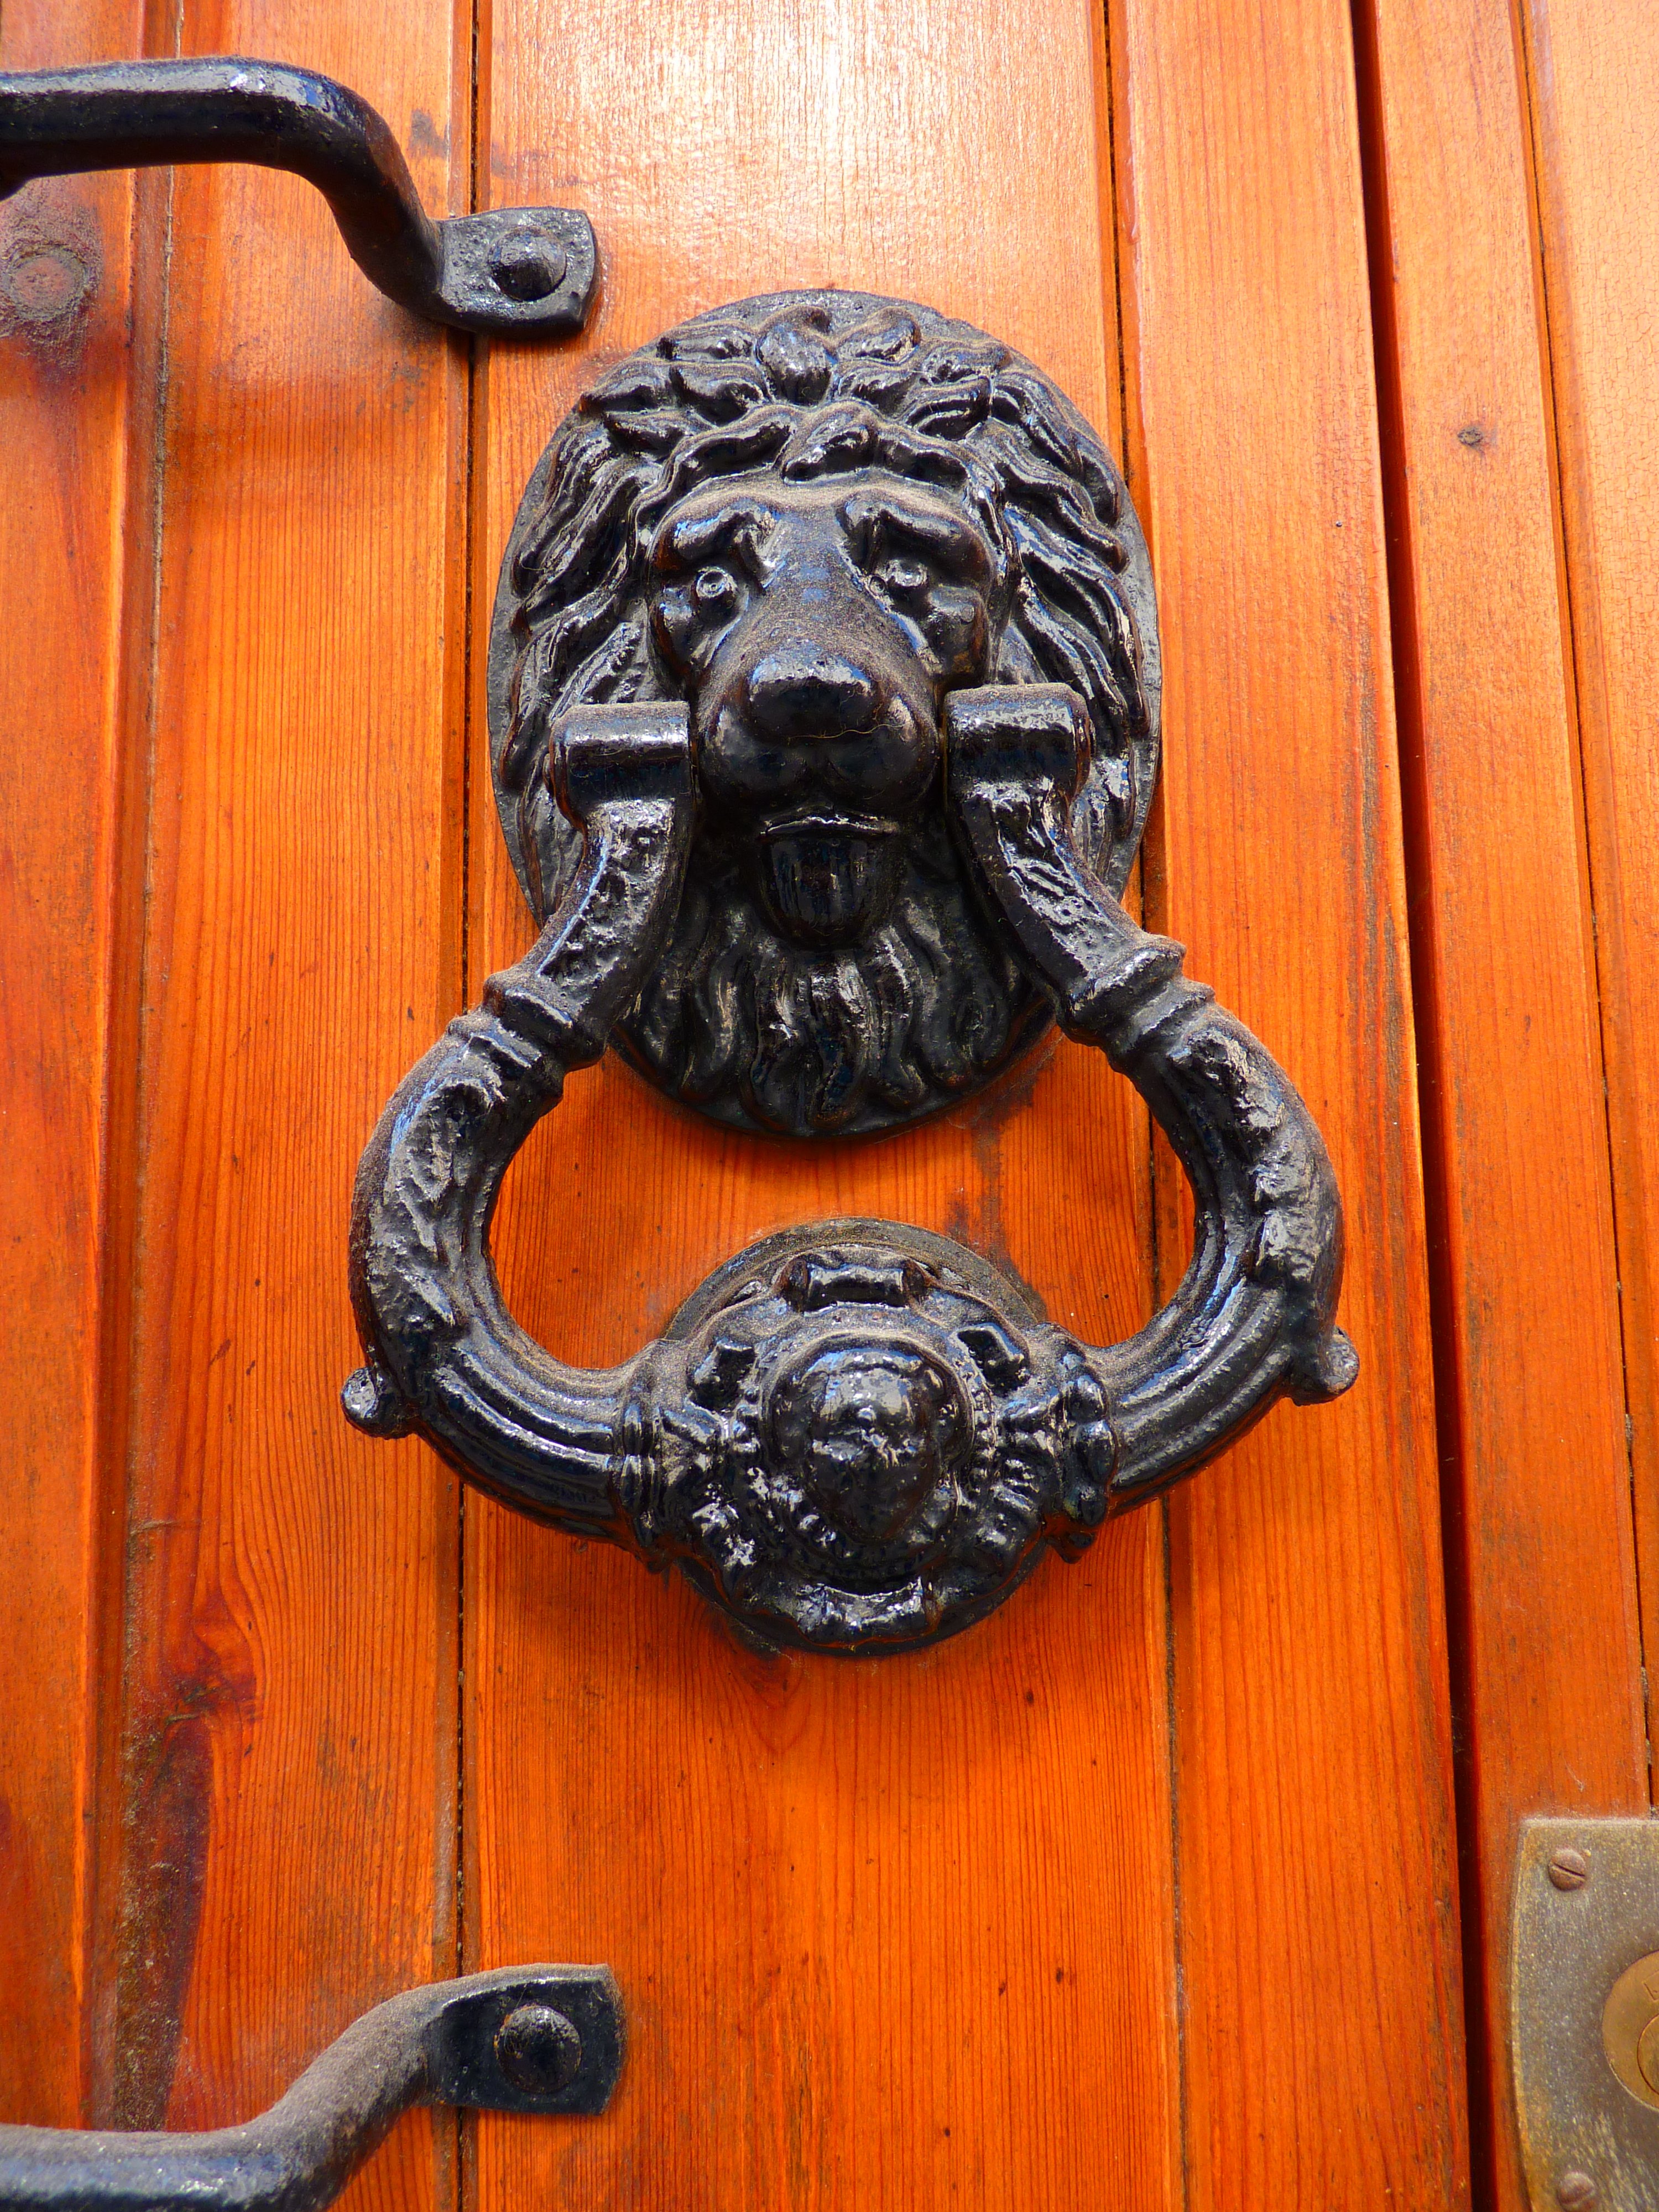
wood, monument, statue, door, handle, sculpture, art, iron, carving, lion head, thumper, door knocker